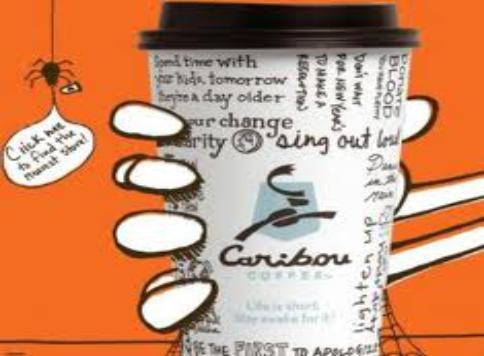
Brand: Caribou Coffee
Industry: Food